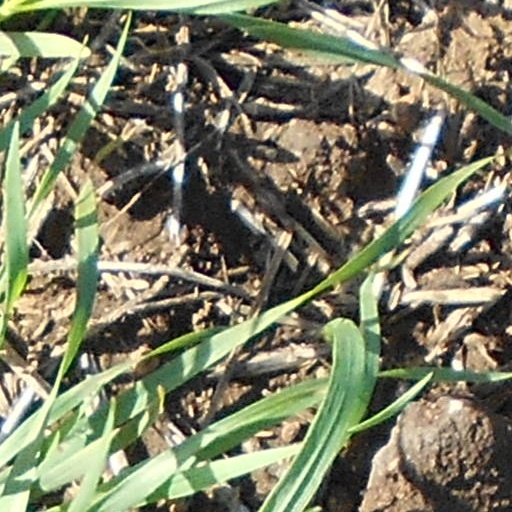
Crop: wheat